Italian diaspora

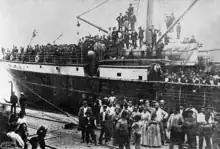
Ship loaded with Italian emigrants arrived in Brazil (1907).

A Genoese community has existed in Gibraltar since the 16th century and later became an important part of the population. There is much evidence of a community of emigrants from Genoa, who moved to Gibraltar in the 16th century and that were more than a third of the Gibraltar population in the first half of the 18th century. Although labeled as "Genoese", they were not only from the city of Genoa but from all of Liguria, a region in Northern Italy that was the center of the maritime Republic of Genoa. According to the 1725 census, on a total civilian population of 1,113 there were 414 Genoese, 400 Spaniards, 137 Jews, 113 Britons and 49 others (mainly Portuguese and Dutch). In the 1753 census, the Genoese were the biggest group (nearly 34%) of civilian residents in the Gibraltar, and up until 1830, Italian was spoken together with English and Spanish and used in official announcements. After Napoleonic times, many Sicilians and some Tuscans migrated to Gibraltar, but the Genoese and Ligurians remained the majority of the Italian group. Indeed, the Genoese dialect was spoken in Catalan Bay well into the 20th century, dying out in the 1970s. Today, the descendants of the Genoese community of Gibraltar consider themselves "Gibraltarians" and most of them promote the autonomy of Gibraltar. Genoese heritage is evident throughout Gibraltar but especially in the architecture of the town's older buildings which are influenced by traditional Genoese housing styles featuring internal courtyards (also known as "patios").